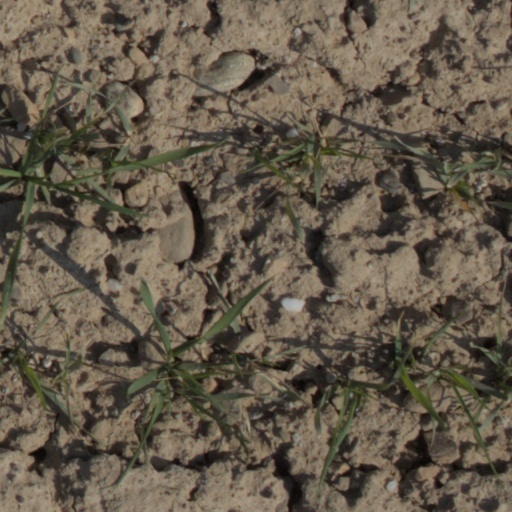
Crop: wheat